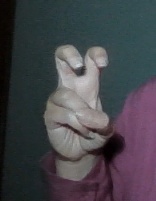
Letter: toot